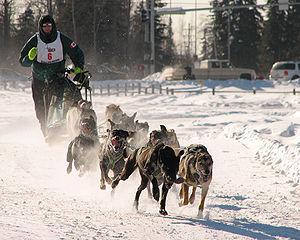
Un musher, parfois aussi dénommé meneur de chiens ou pilote d’attelage, est un conducteur de traîneau à neige tiré par un attelage de chiens.